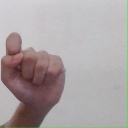
अक्षर: घ